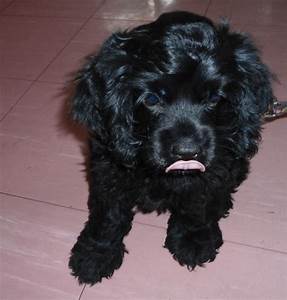
Label: dog